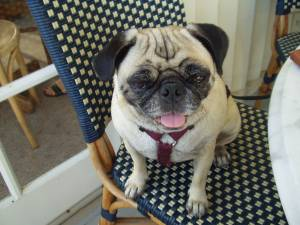
Breed: pug